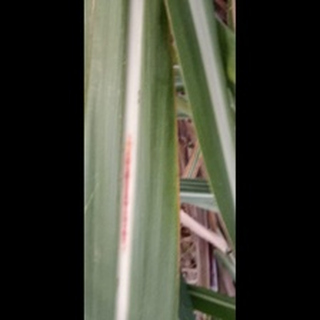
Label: sugarcane_red_rot